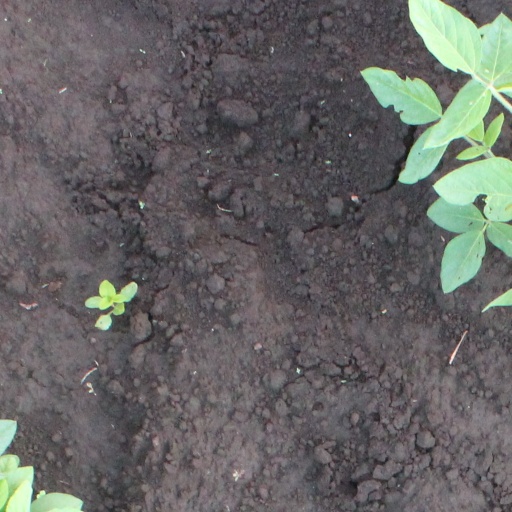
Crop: soybean